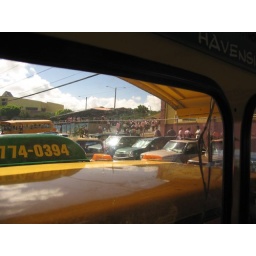
From inside the tour bus - all the kids leaving school in their pink uniforms.